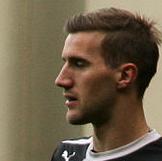
Age: 23